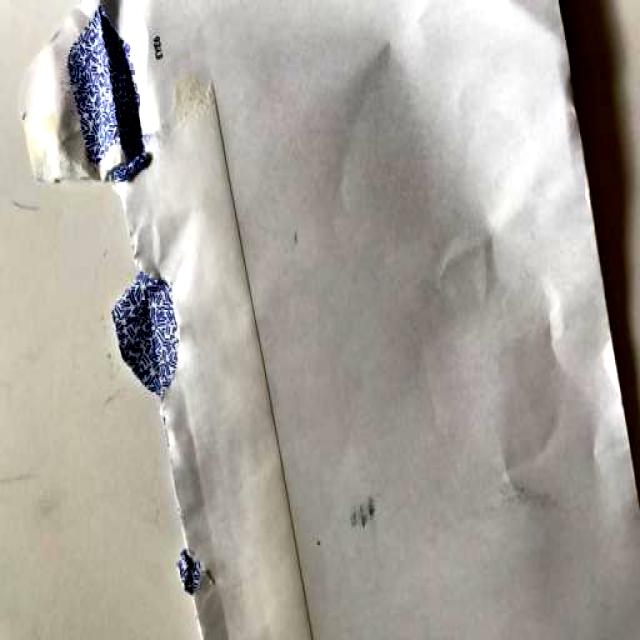
Label: Paper